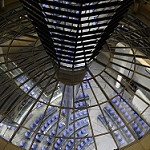
Scene: Outdoor